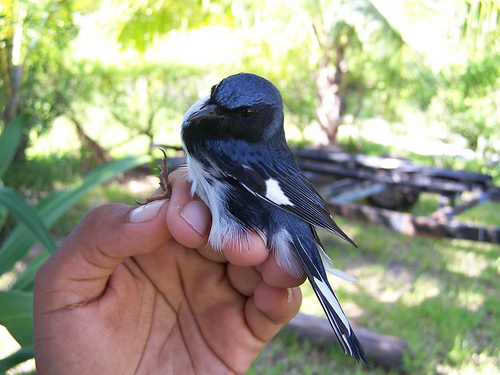
this is a blue bird with black cheek patches and black and white streaks on its wings.
this bird is black with white on its wings and belly and has a long, pointy beak.
a small bird predominantly covered in black feathers with a white covert, and white belly and breast.
a very small bird, mostly black with some white.
bird is small, dark blue on top of body, white on the bottom with wings that are blue and black with a white spot on the leading edge. also has a black mask over face that runs over eyes and under beak.
this bird has wings that are black and has a small black bill
this bird has a blue crown, black face, downward pointing beak and is small.
a very small bird consisting of dark blue and white feathers and a dark beak.
a small bird with a blue crown, and black eyes
this bird has wings that are black and has a white belly
Species: Black Throated Blue Warbler